Fort Jefferson (Ohio)

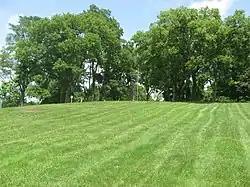
Southern side of the hill on which the fort sat

Fort Jefferson was a fortification erected by soldiers of the United States Army in October 1791 during the Northwest Indian War. Built to support a military campaign, it saw several years of active fighting. Today, the fort site is a historic site.